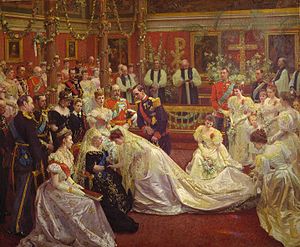
Maud af Storbritannien / Biografi / Ægteskab
Prins Carl og Prinsesse Mauds bryllup. Maleri af Laurits Tuxen fra 1896
Maud af Storbritannien var dronning af Norge fra 1905 til 1938. Hun var den første dronning af det selvstændige kongerige Norge siden 1319.